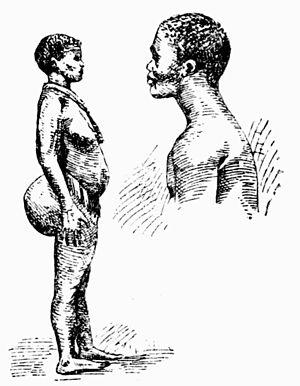
Khoïsan est un terme servant à désigner conjointement deux groupes ethniques d'Afrique australe qui partagent des caractéristiques génétiques et linguistiques les distinguant des populations bantoues majoritaires dans la région. Culturellement, les Khoïsan se divisent entre les chasseurs-cueilleurs San, appelés aussi « Bochimans » et les pasteurs Hottentots, qui se désignent aussi comme Khoikhoi. Les San forment la population autochtone d'Afrique australe, les Khoïkhoïs étant arrivés beaucoup plus tard.
La stéatopygie est une hyperplasie génétique du tissu adipeux de la région fessière, s'étendant souvent à la partie antéro-latérale des cuisses et parfois jusqu'au genou.